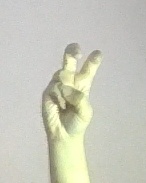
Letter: toot